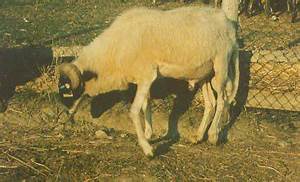
Label: sheep